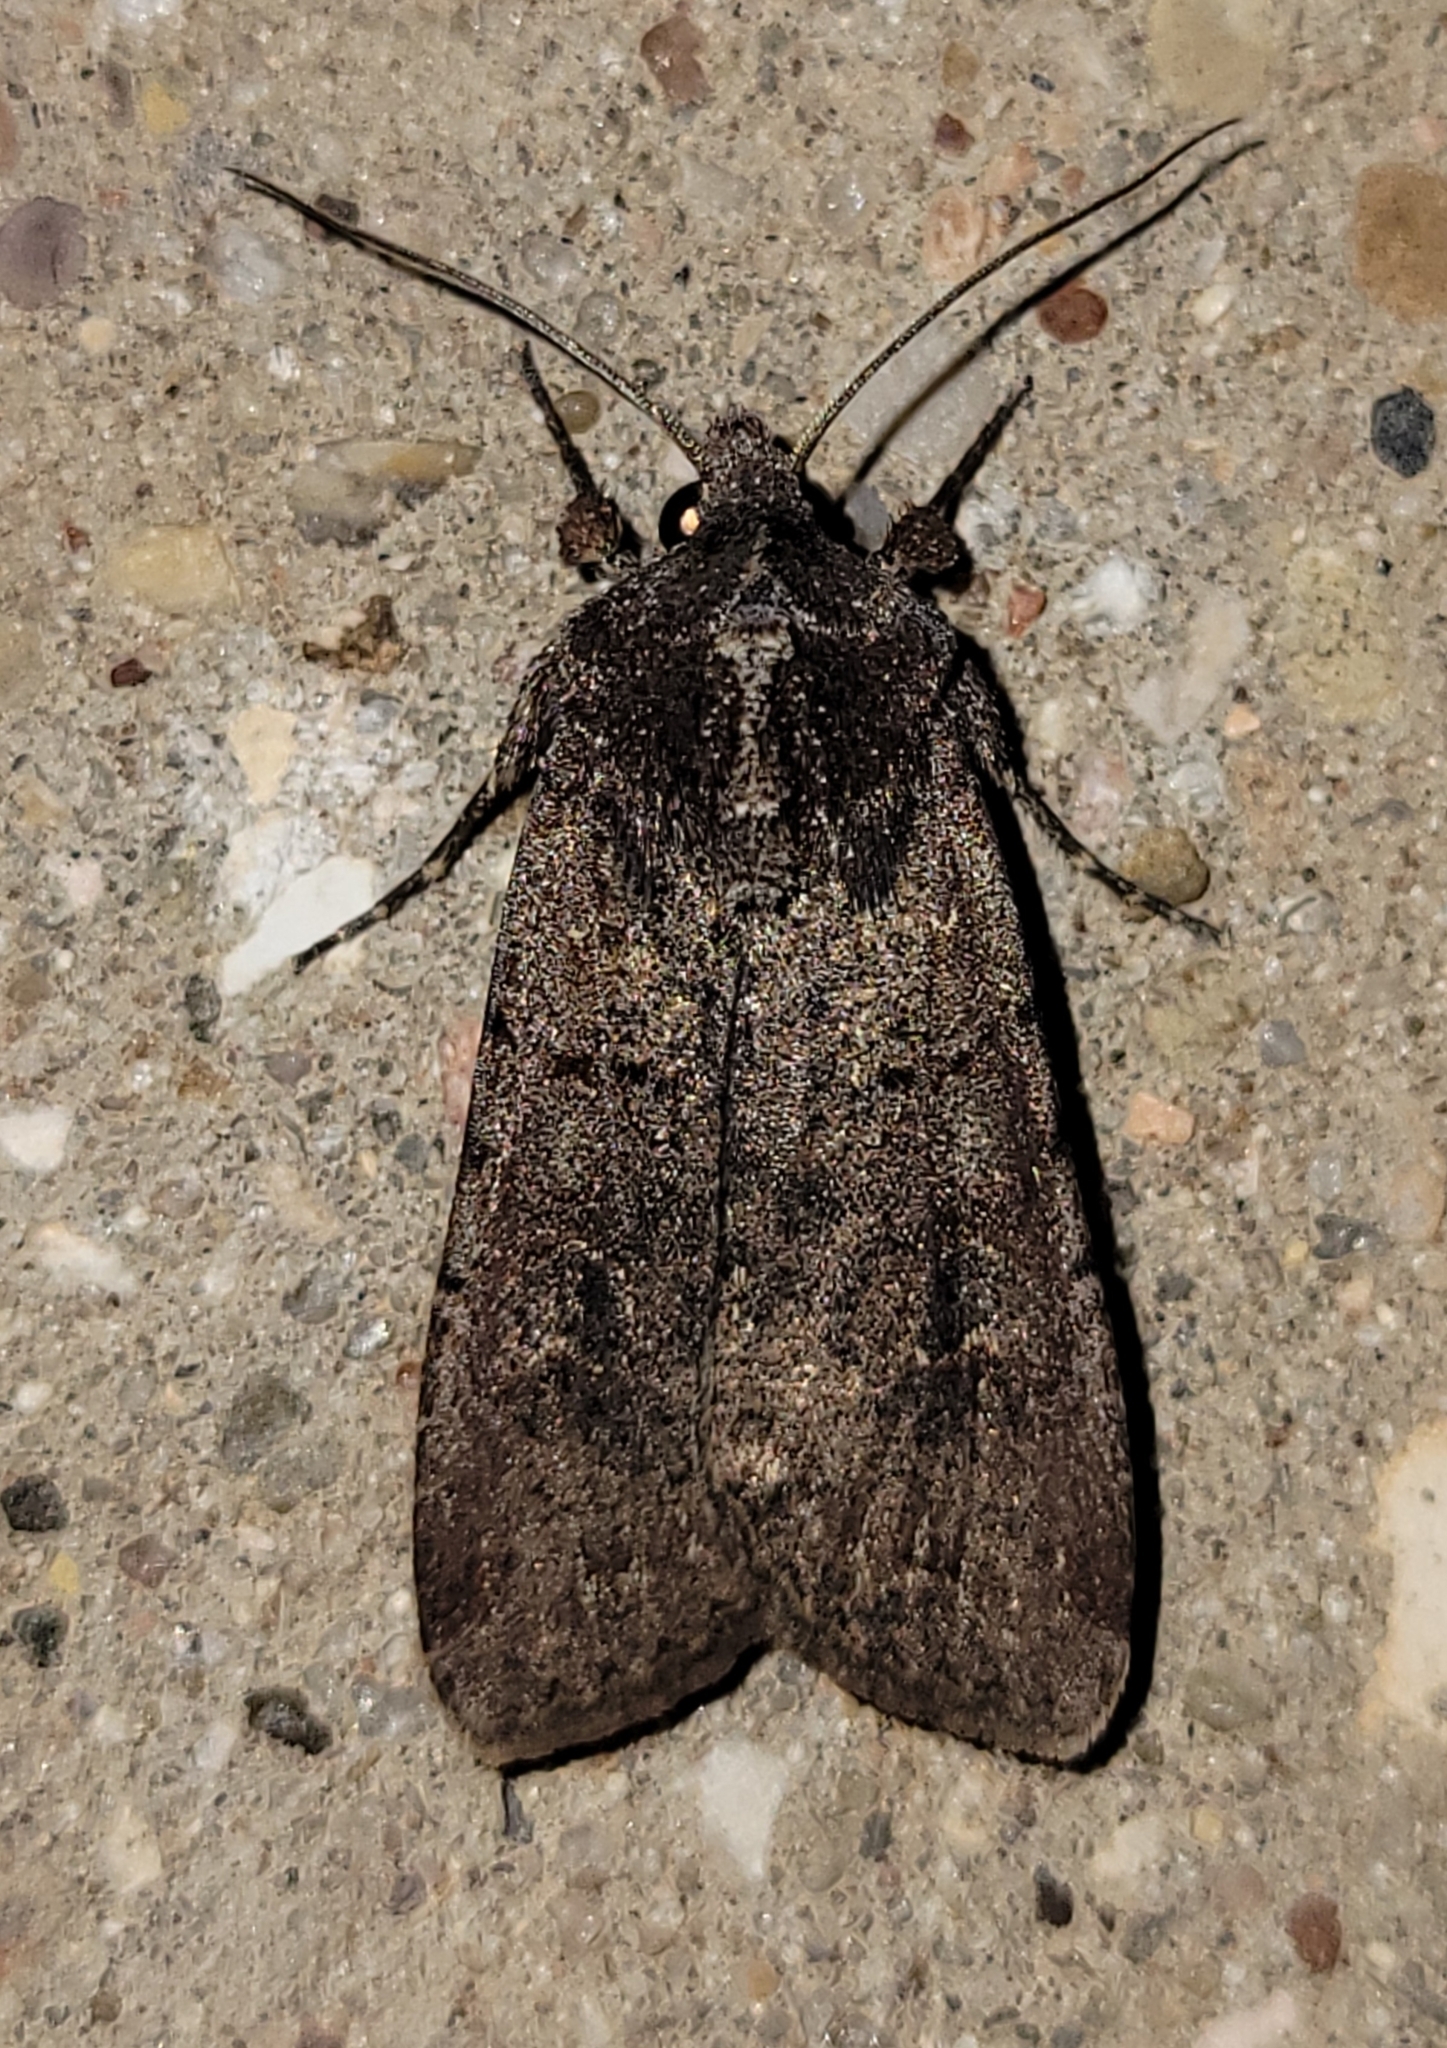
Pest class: cutworms